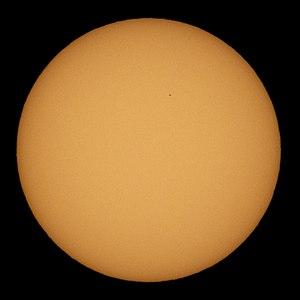
Mercure est la planète la plus proche du Soleil et la moins massive du Système solaire. Son éloignement au Soleil est compris entre 0,31 et 0,47 unité astronomique, ce qui correspond à une excentricité orbitale de 0,2 — plus de douze fois supérieure à celle de la Terre, et de loin la plus élevée pour une planète du Système solaire. Elle est visible à l'œil nu depuis la Terre avec un diamètre apparent de 4,5 à 13 secondes d'arc, et une magnitude apparente de 5,7 à −2,3 ; son observation est toutefois rendue difficile par son élongation toujours inférieure à 28,3° qui la noie le plus souvent dans l'éclat du soleil. En pratique, cette proximité avec le soleil implique qu'elle ne peut être vue que près de l'horizon occidental après le coucher du soleil ou près de l'horizon oriental avant le lever du soleil, en général au crépuscule.